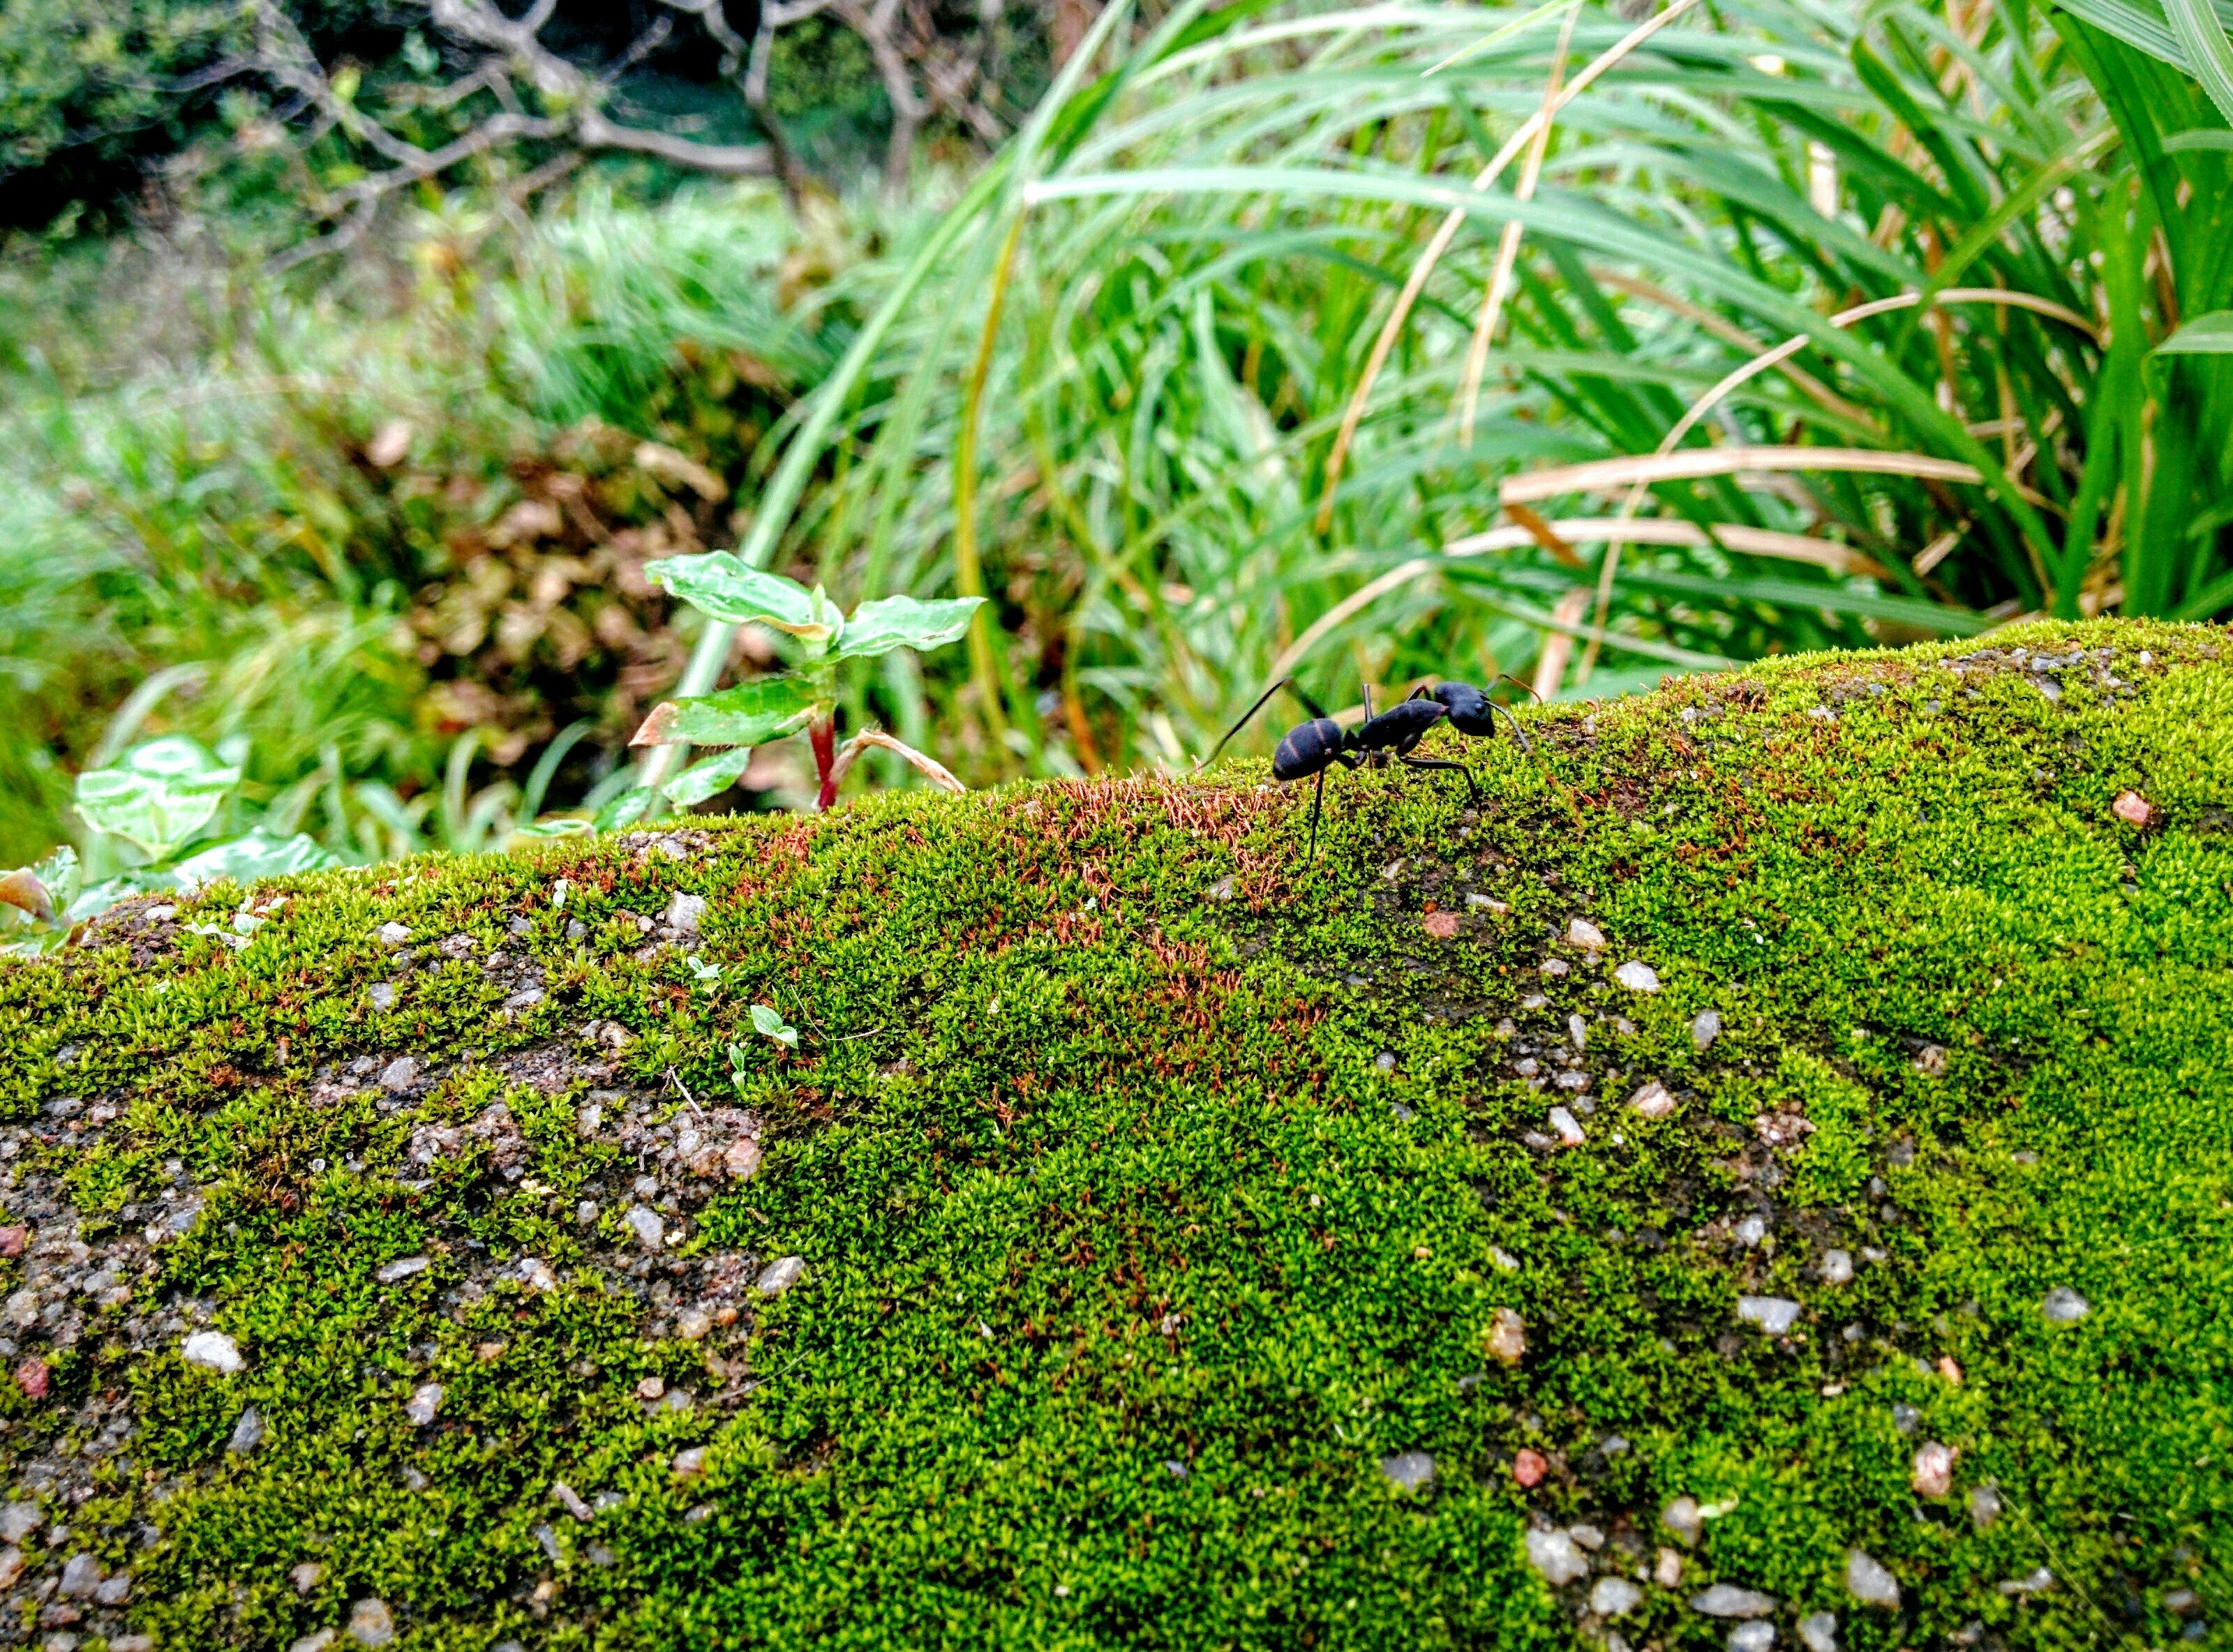
nature, forest, grass, walking, plant, ground, lawn, leaf, flower, moss, wildlife, green, lush, insect, macro, small, soil, bug, botany, garden, flora, fauna, vegetation, shrub, creature, woodland, ant, habitat, vibrant, natural environment, grass family, land plant, non vascular land plant, formica